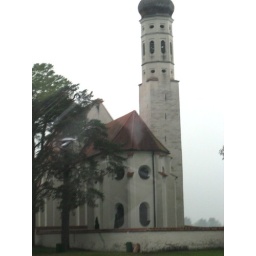
This church was in the middle of  a large field on the way to Neuschwanstein Castle